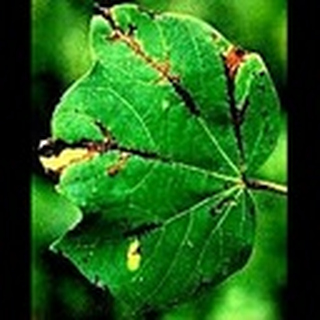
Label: cotton_bacterial_blight